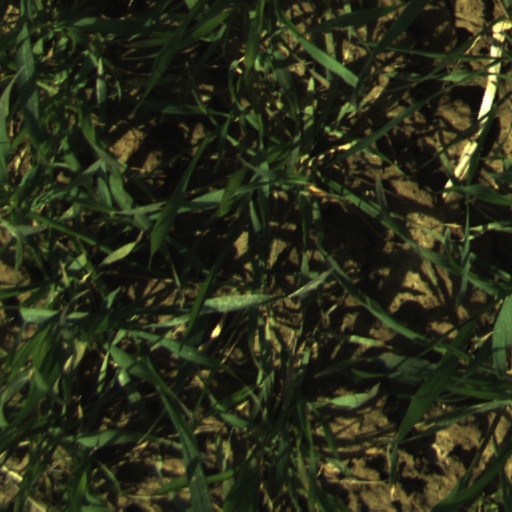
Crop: wheat